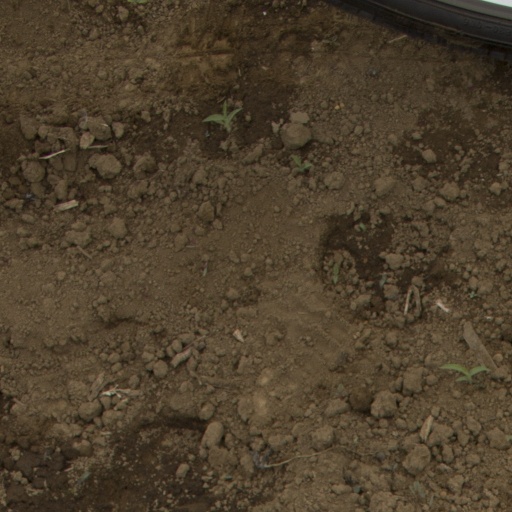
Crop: Jerusalem artichoke